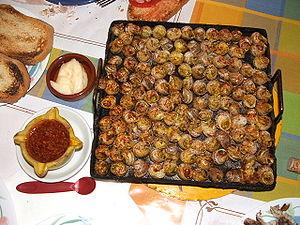
La cuisine provençale est une cuisine traditionnelle qui allie une grande diversité de produits de Provence méditerranéenne. Elle est historiquement avant tout tributaire, dès le Moyen Âge, de la prise du pouvoir des comtes de Provence dans le royaume de Naples, après la bataille de Bénévent en 1266, puis de l'installation des papes à Avignon. Elle n'en a pas moins évolué au cours des siècles suivants, en particulier avec l'arrivée des produits comestibles du Nouveau Monde.
La cuisine des Alpes méridionales est avant tout un compromis entre celles de la Provence et du Dauphiné. Elle n'en a pas moins ses spécifités, tant dans les entrées, que les plats de pâtes, les viandes et les fruits.
La cuisine catalane est une cuisine méditerranéenne. Elle partage les ingrédients des autres pays du bassin méditerranéen, comme les féculents, les légumes frais, les fruits, l'huile d'olive et les fruits de mer.
La cuisine occitane est une cuisine diversifiée qui a des traits caractéristiques de la cuisine méditerranéenne, mais se différencie des cuisines catalane et italienne. En raison de la taille de l'Occitanie et la grande variété de ses terroirs, allant des Pyrénées aux Alpes, de la côte méditerranéenne au Massif central qu'elle englobe majoritairement, c'est une cuisine très variée mais, au-delà de la traditionnelle partition entre l'usage de la graisse de canard au sud ouest et de l'huile d'olive au sud-est, il existe un certain nombre de traits communs à l'ensemble de ce territoire et l'opposant parfois nettement au reste de la France.
La cuisine de la Provence méditerranéenne est avant tout une cuisine liée aux produits de la pêche, de l'élevage et du terroir.